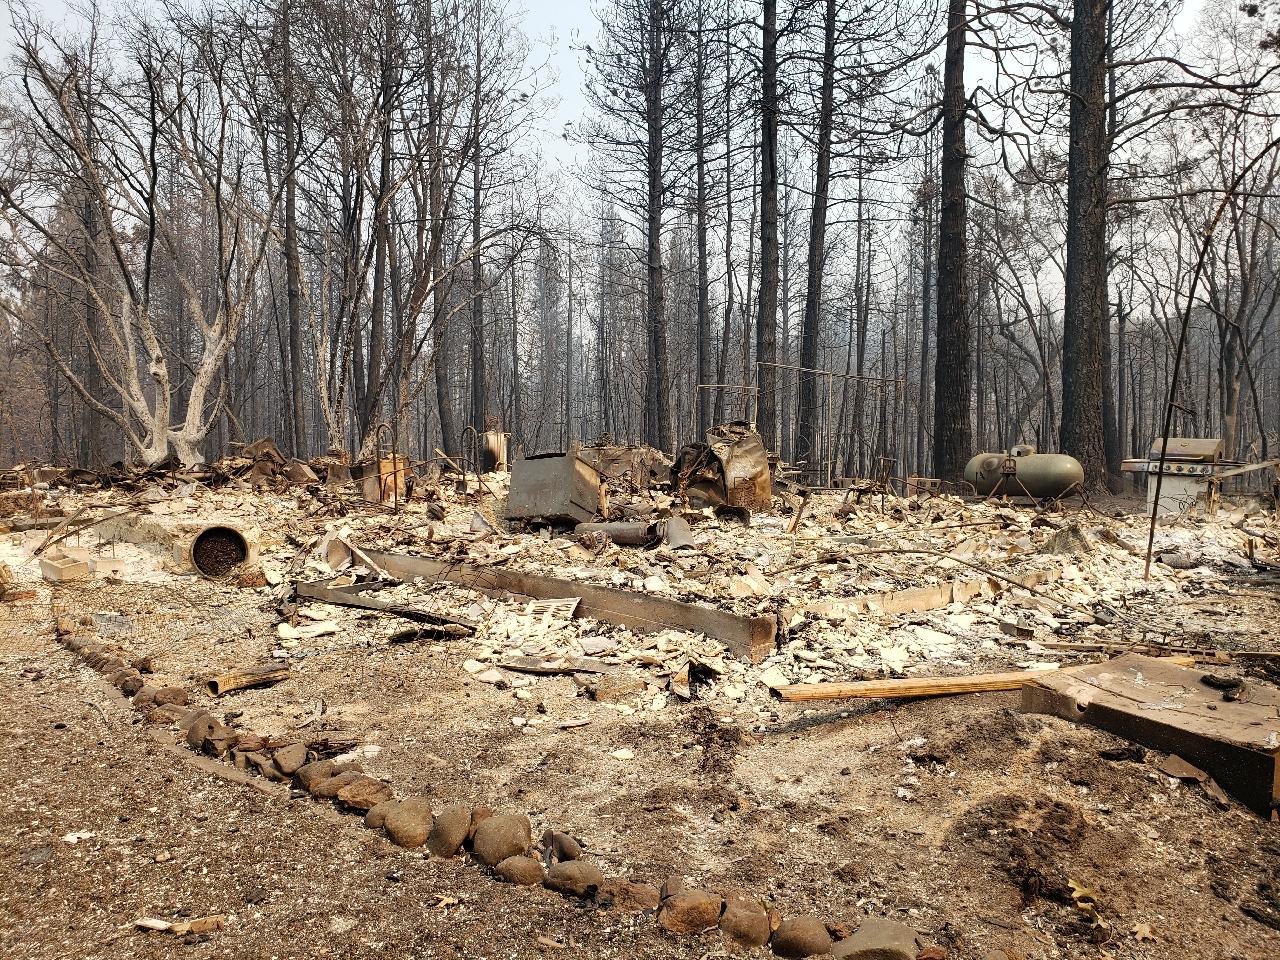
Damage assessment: destroyed